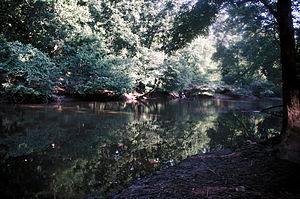
La bataille de Jenkins Ferry s'est déroulée dans l'actuel comté de Grant, en Arkansas, au cours de la guerre de Sécession. C'est l'apogée de l'expédition de Camden, qui fait partie de la campagne de la Red River. Comme résultat de la bataille, les forces des États-Unis sont en mesure de terminer leur retraite réussie de leur situation précaire à Camden vers leurs défenses de Little Rock.